History of Constantinople

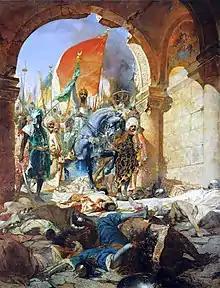
"Mehmed II's entry into Constantinople." Painting by Jean-Joseph Benjamin-Constant, 1876,

From the middle of the 9th century considerably expanded and took an important place in the trade of Constantinople relations with the Slavic folks (through the Greek cities of the Black Sea region), South Caucasus and the countries of Western Europe. In handicraft production, along with the labor of hired free workers, slave labor continued to be widely used. Among the trade and handicraft enterprises, the most prominent were the producers and sellers of fabrics (separate workshops were devoted to the resale of raw silk, spinning, weaving and dyeing of fabrics, sewing of silk and linen products). Raw materials and fabrics came to Constantinople from many countries: silk fabrics —from Damascus and Baghdad, woven fabrics— from Thrace, Macedonia and Bulgaria, linen — from Colchis. An important place in the business life of the city was occupied by the collegium of the Tavularians, who drew up, executed and sealed documents of various kinds (wills, contracts of purchase, sale, pledge and lease). All activities of trade and craft enterprises (including the sale of finished goods to foreign merchants) were strictly regulated and under the constant control of the Eparch of Constantinople. The officials of the eparchy's apparatus strictly monitored the quality, prices, varieties, styles and colors of manufactured goods, as well as the time and place of their sale. Among the privileged were the shops of tavoularii, jewelers, changers, and silk cloth merchants, who suffered less from the strict regulation and extortion of the officials (unlike the numerous bakers, butchers, fishmongers, weavers, dyers, tanners, and soapmakers).In 843, Empress Theodora, who ruled under her young son Michael III, finally restored iconoclasm. Iconoclasm, which divided society into warring factions, became dangerous for the authorities. Later, the role of patriarchs in the political life of the country increased again, they not only actively intervened in solving urban problems of Constantinople, but also played an important role in national affairs. During the reign of Michael III, the influence of the Armenian court faction increased once again, and it now competed with another Armenian faction. In the summer of 860, during the emperor's campaign against the Arabs, Siege of Constantinople has undertaken Rus' people under the command of Kiev princes Askold and Dir. On two hundred rooks they have reached the capital of Byzantium called by them Tsargrad, have plundered vicinities, but to begin full-fledged siege of city have not had time. According to one version, strong storm has destroyed almost all ships, and only few soldiers managed to be rescued and to return home. On other version, Russ and did not plan to participate in long confrontation and, being satisfied with rich extraction, have departed to coast of northern Black Sea coast.